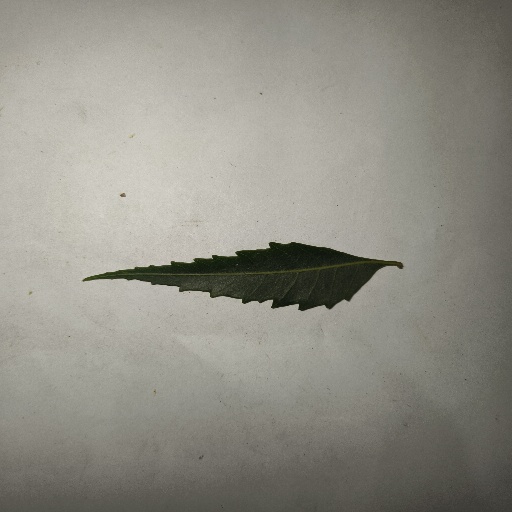
Species: Neem
Leaf condition: Healthy Leaf